School of Mermaids and Sharks

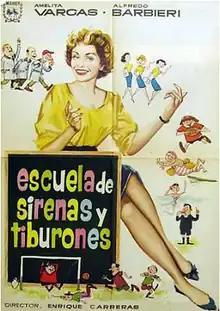
Film poster

School of Mermaids and Sharks (Escuela de sirenas y tiburones) is a 1955 Argentine film directed by Enrique Carreras and starring Amelia Vargas, Alfredo Barbieri, Esteban Serrador and Leonor Rinaldi. The film was released on 4 August 1955.